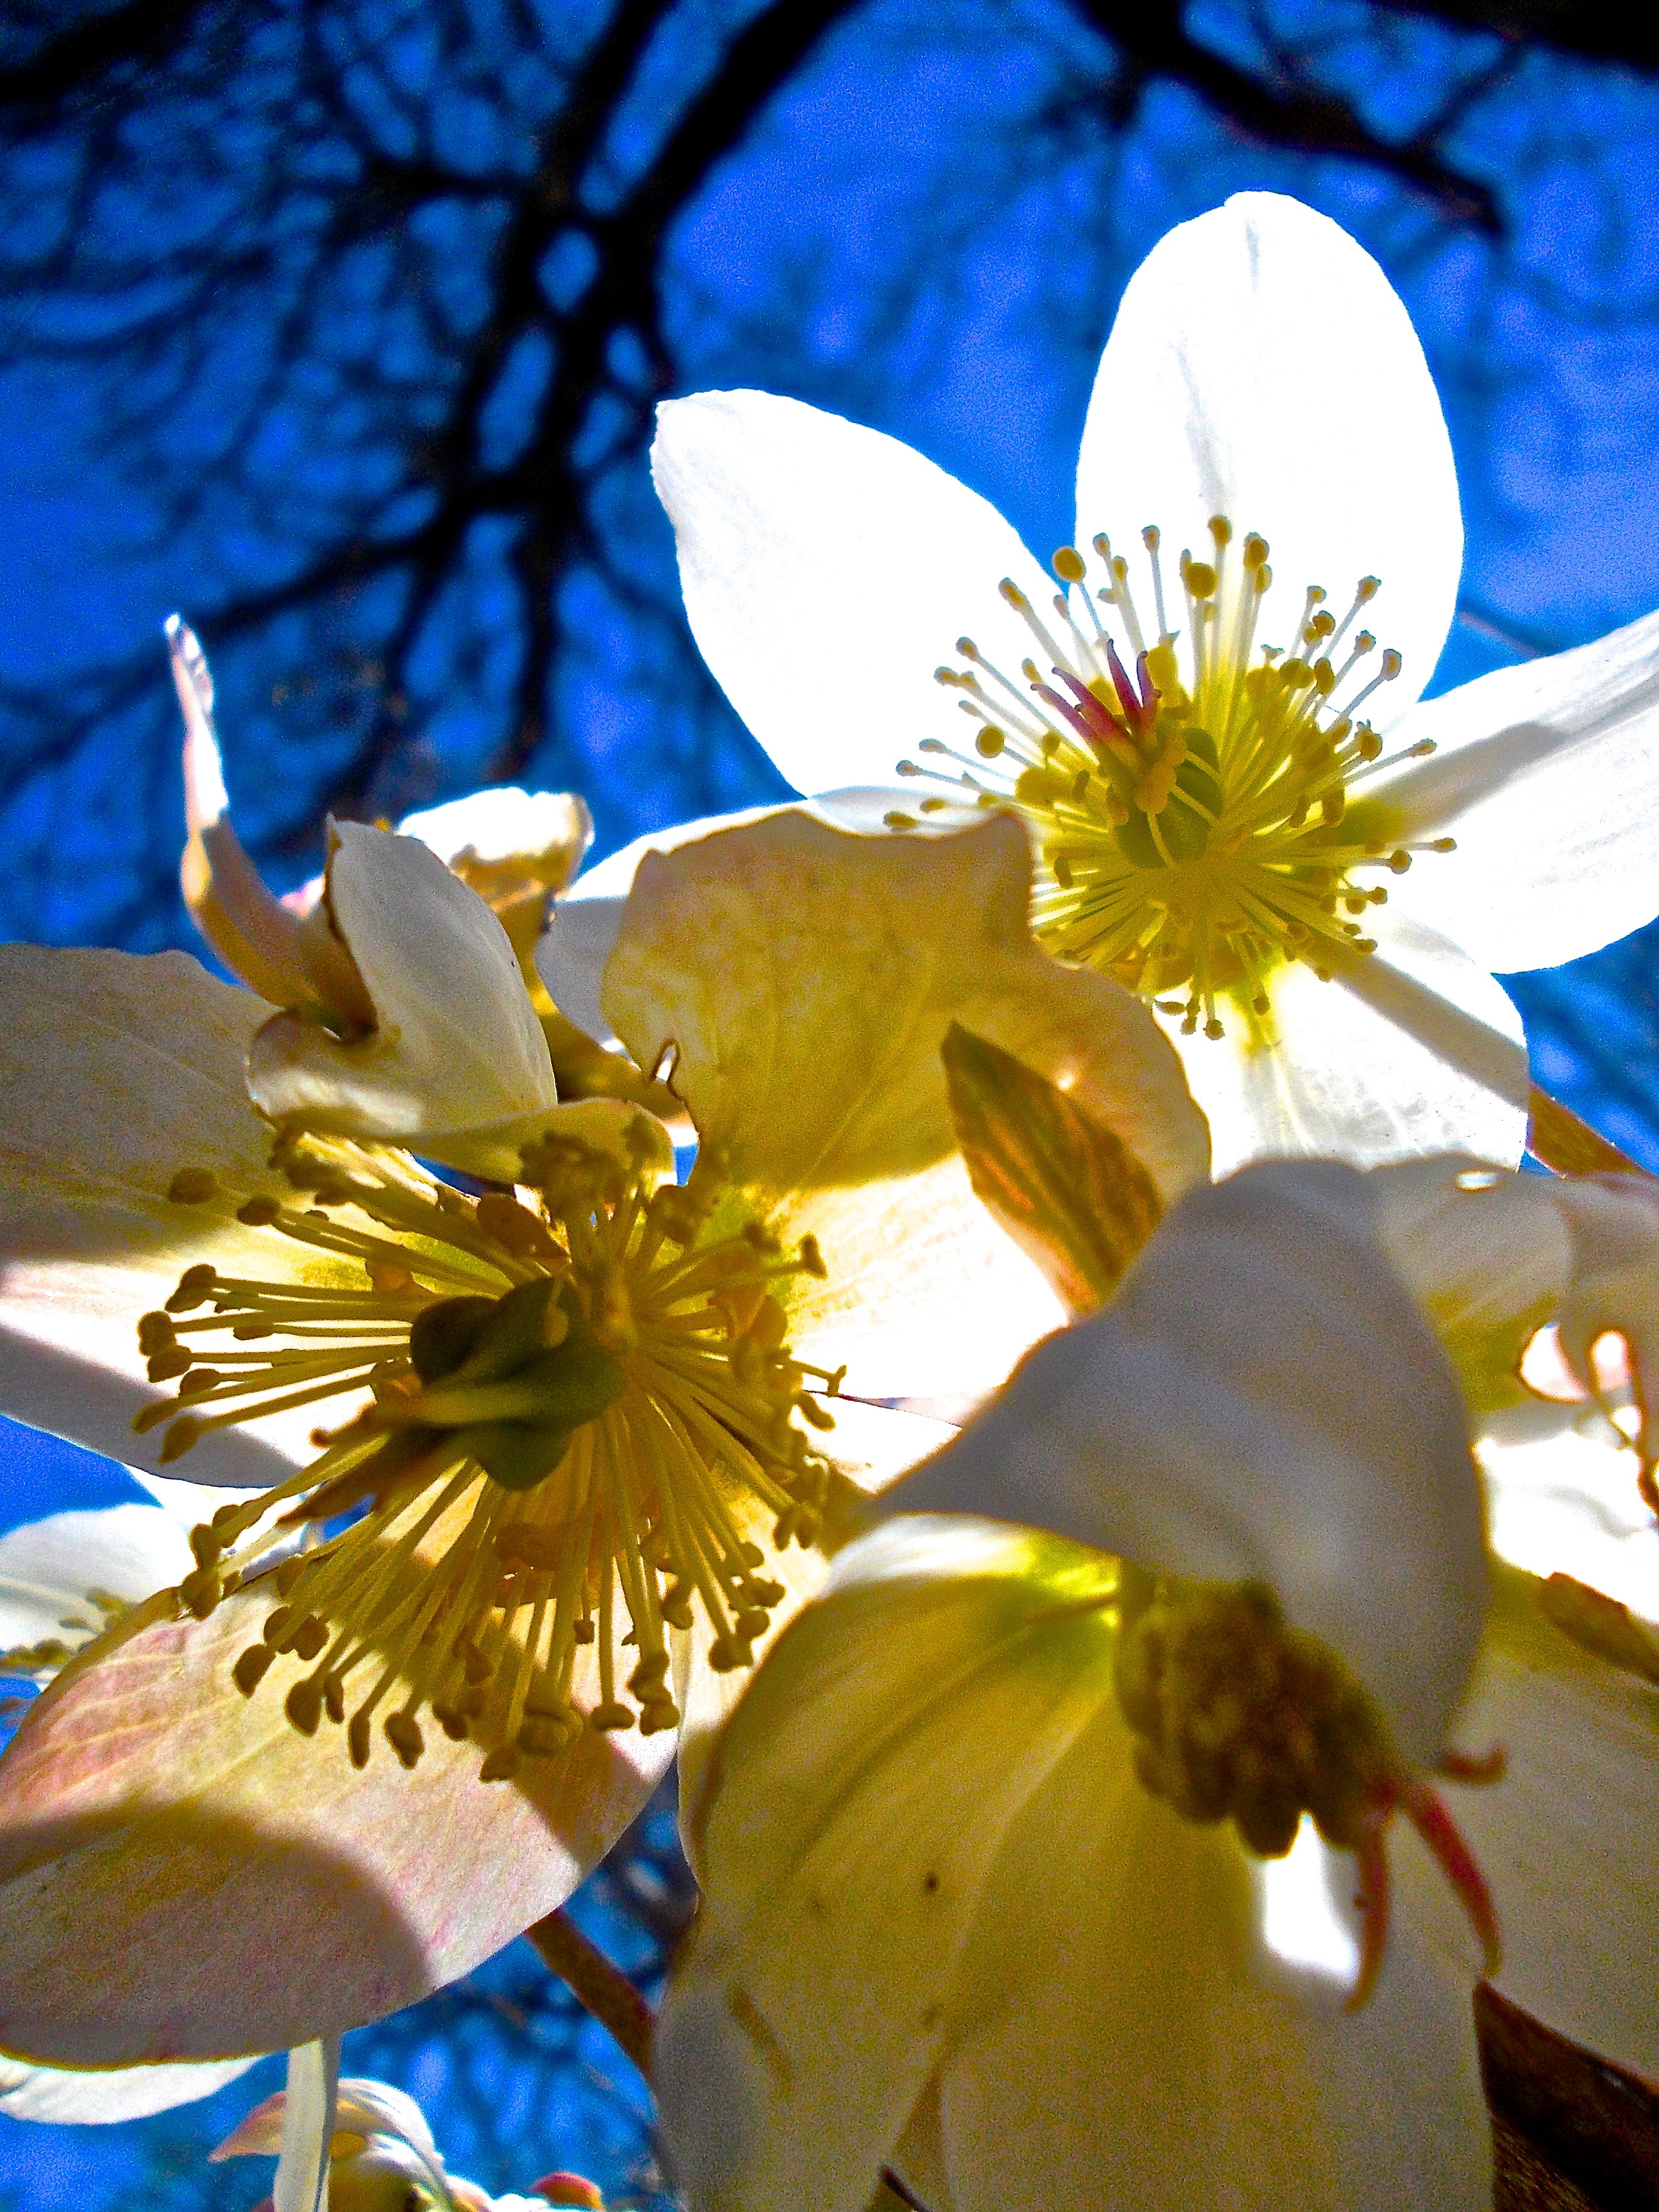
nature, branch, blossom, plant, white, sunlight, flower, petal, botany, yellow, flora, wildflower, close up, pistils, macro photography, flowering plant, land plant, easter flowers